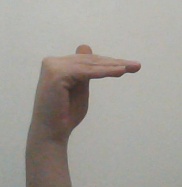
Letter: khaa